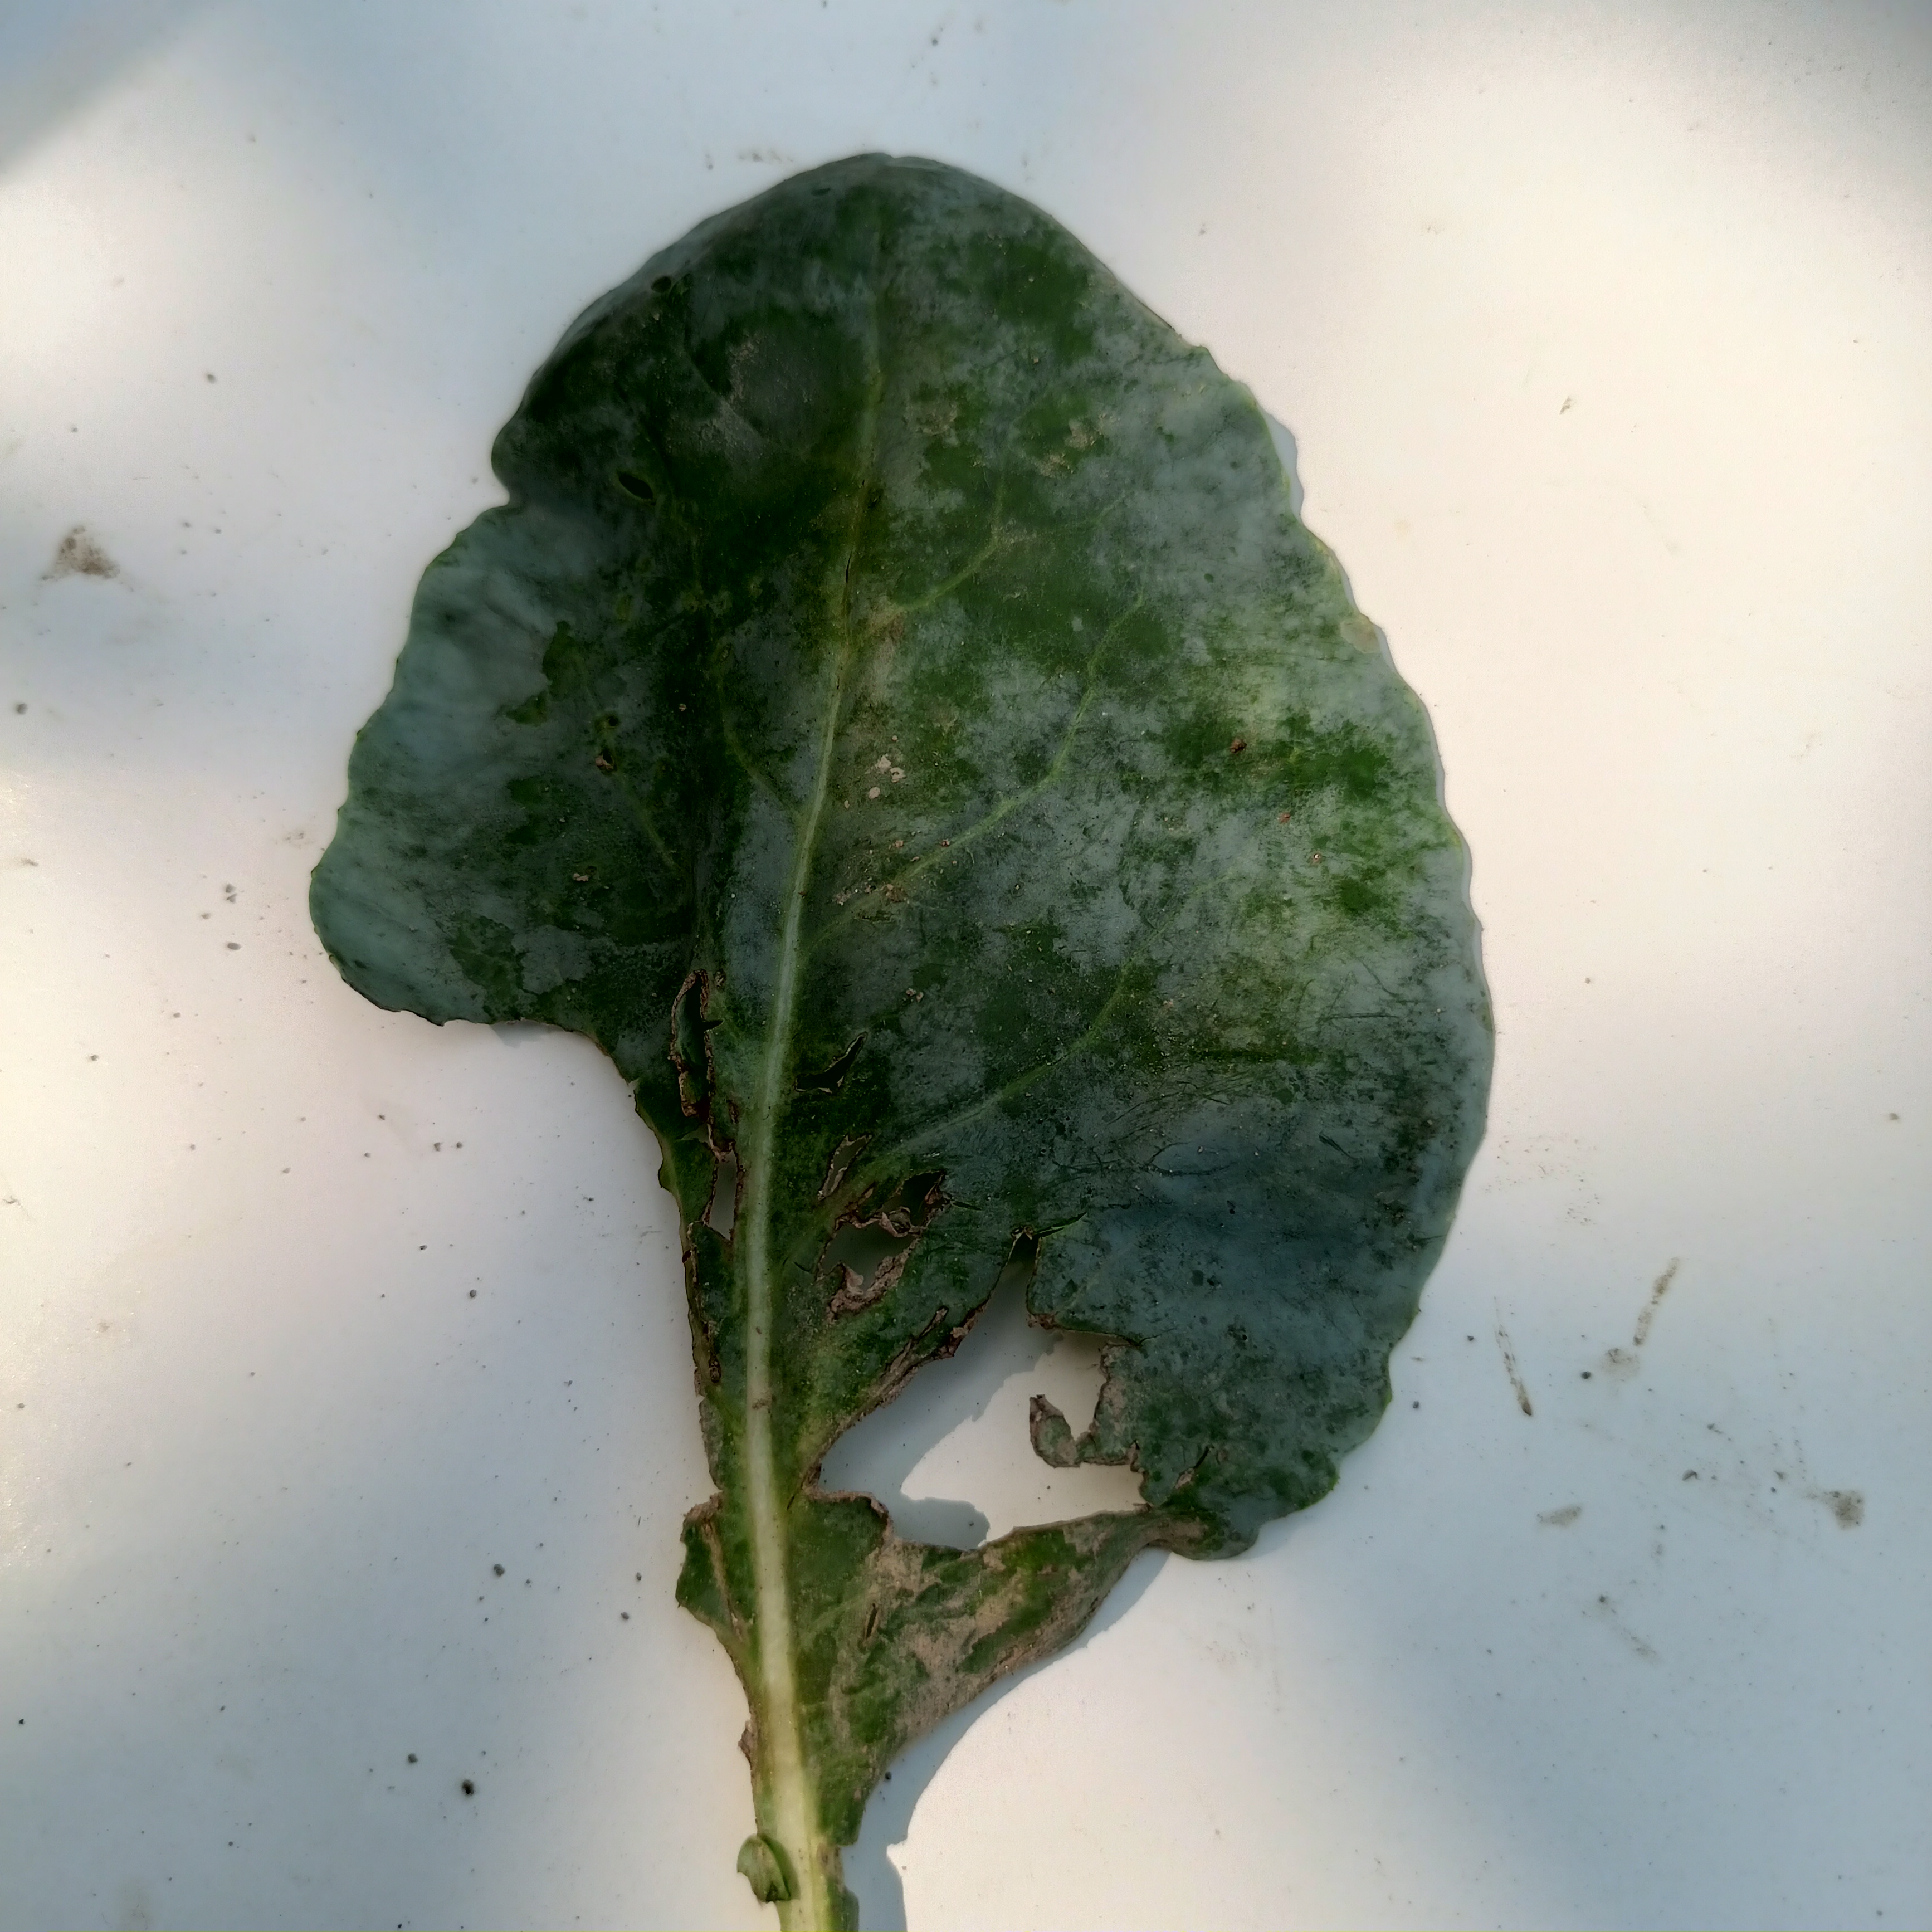
Label: Insect Hole